Michael Poore

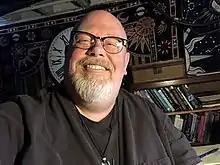
Michael Poore

Michael Poore (born 1967 in Dayton, Ohio) is an American novelist, the author of three novels: "Up Jumps the Devil" (2012), "Reincarnation Blues" (2017) and"Two Girls, a Clock, and a Crooked House" (2019). His short fiction has appeared in "Glimmer Train," "Southern Review, Agni," "Fiction," and "Asimov’s." Poore lives in Highland, Indiana, with his wife, poet and activist Janine Harrison, and their daughter, Jianna.